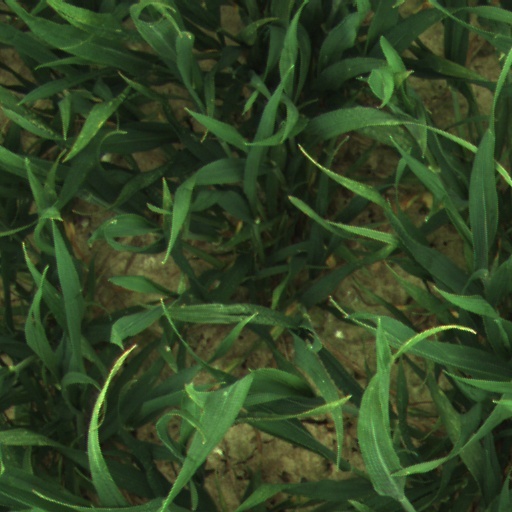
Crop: wheat